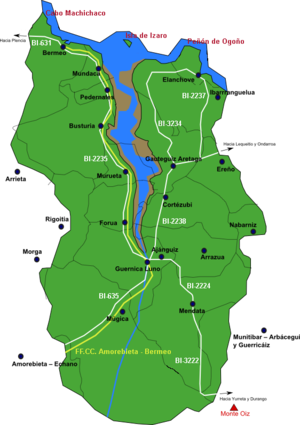
L'estuaire d'Urdaibai est un secteur naturel formé dans l'embouchure de la rivière Oka, dans le secteur biscaïen de Busturialdea, au Pays basque. Il occupe une surface de 220 km² et compte une grande richesse écologique qui lui a permis d'être qualifiée comme réserve de biosphère par le comité MAB de l'UNESCO en 1984, en recevant le nom de Réserve de biosphère d'Urdaibai. On la connaît aussi comme estuaire de Mundaka ou de Guernica.